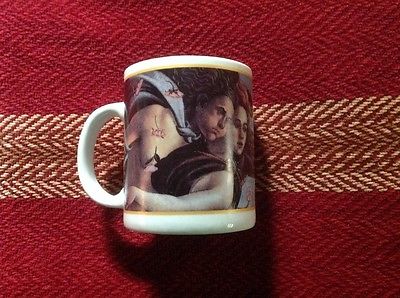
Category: mug